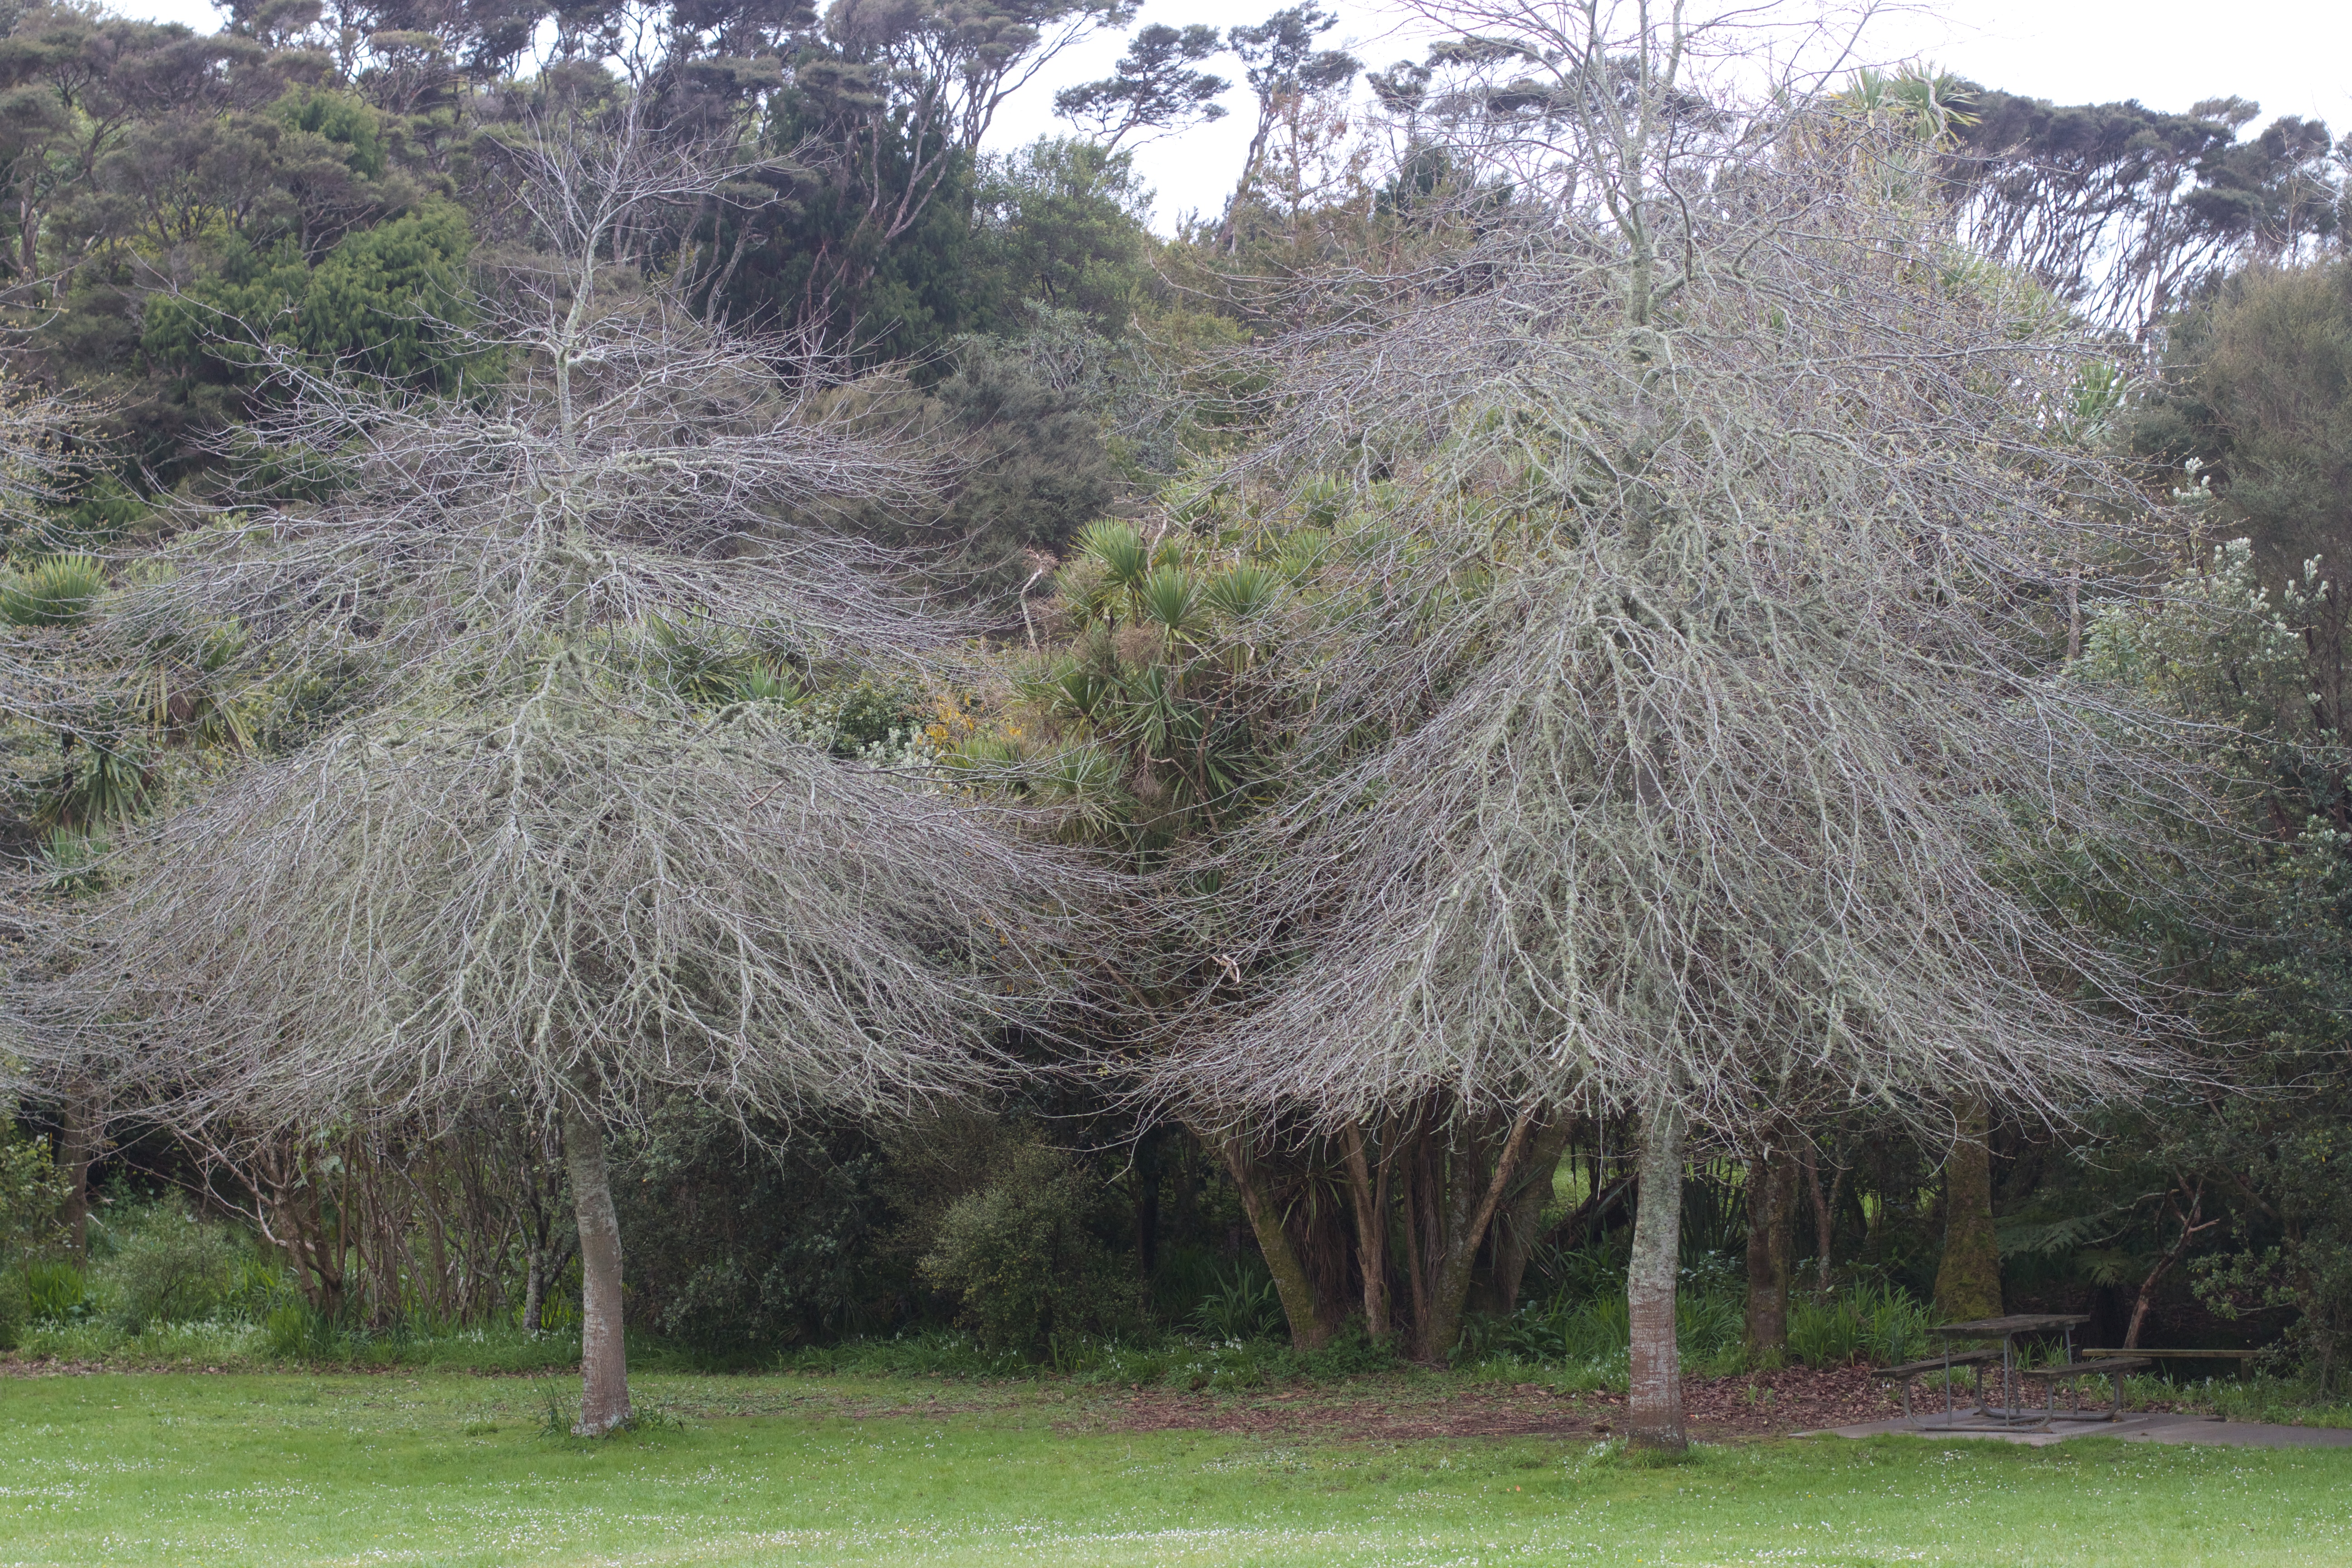
tree, branch, plant, willow, shrub, woodland, ecosystem, flowering plant, woody plant, land plant